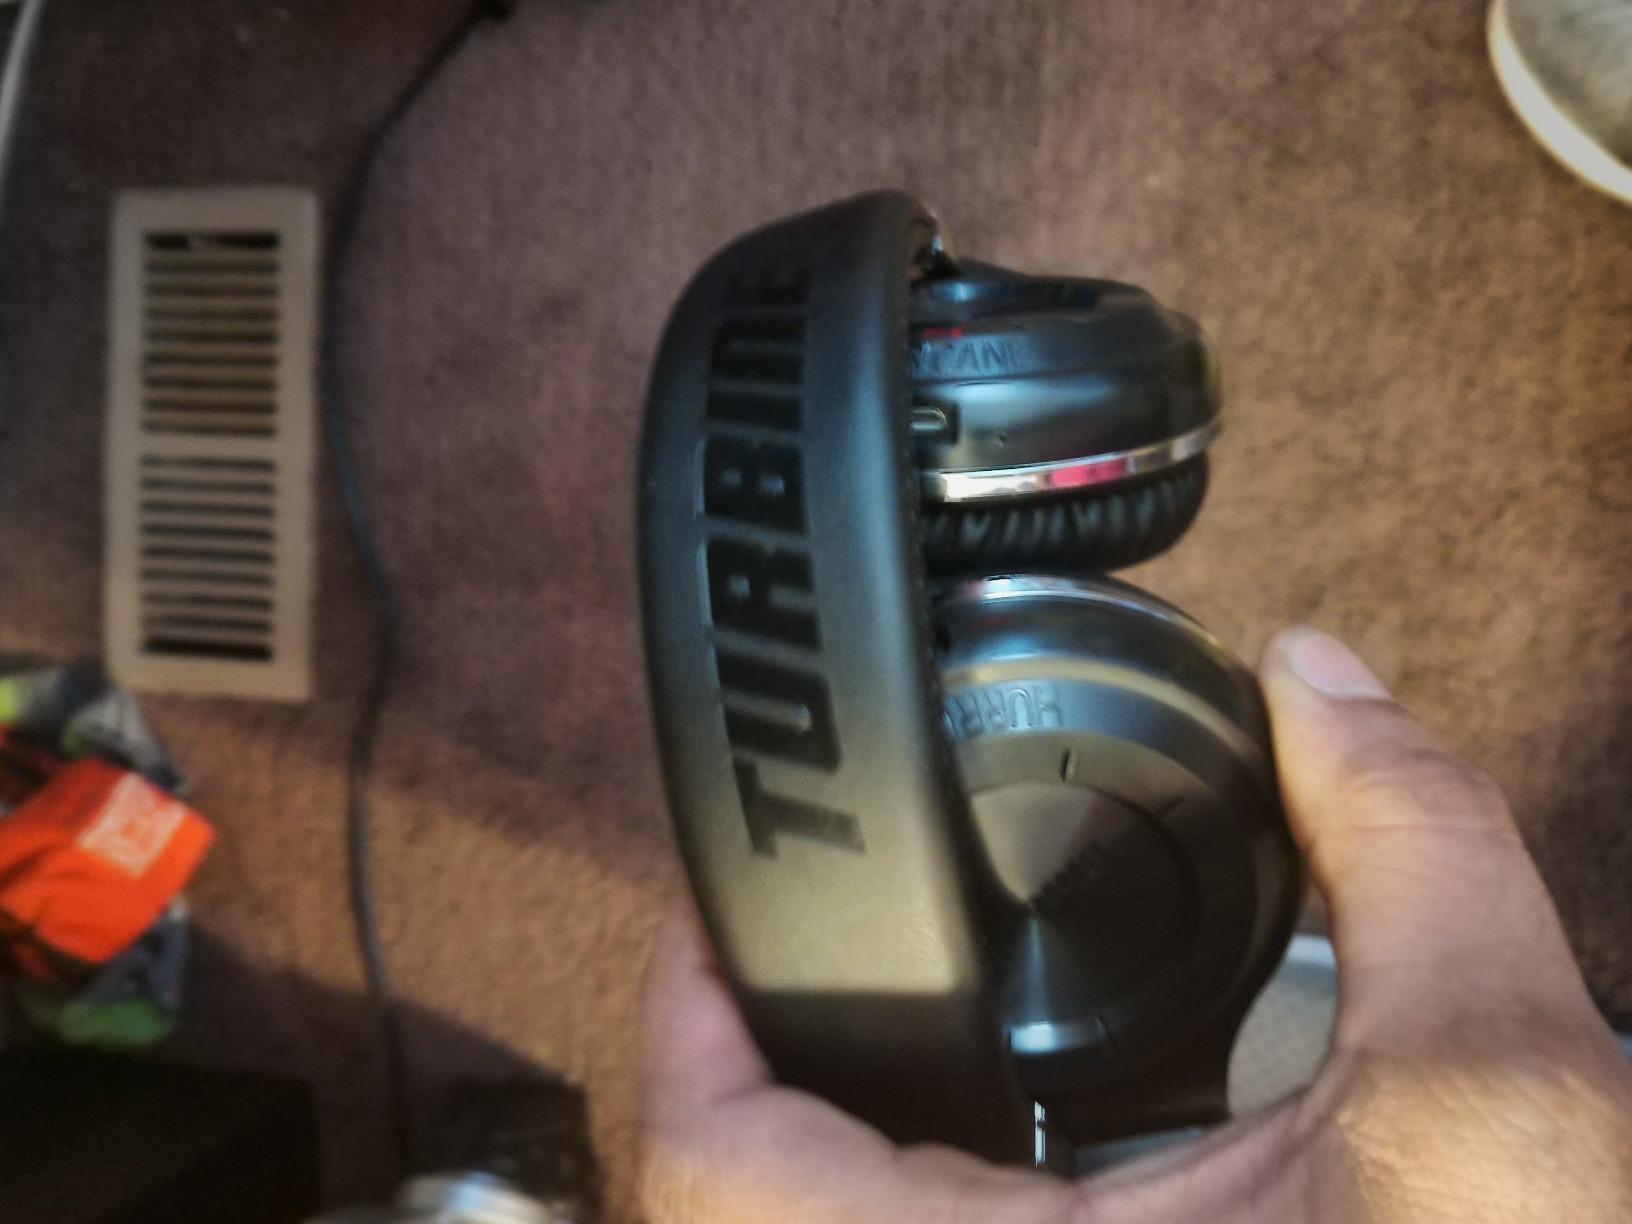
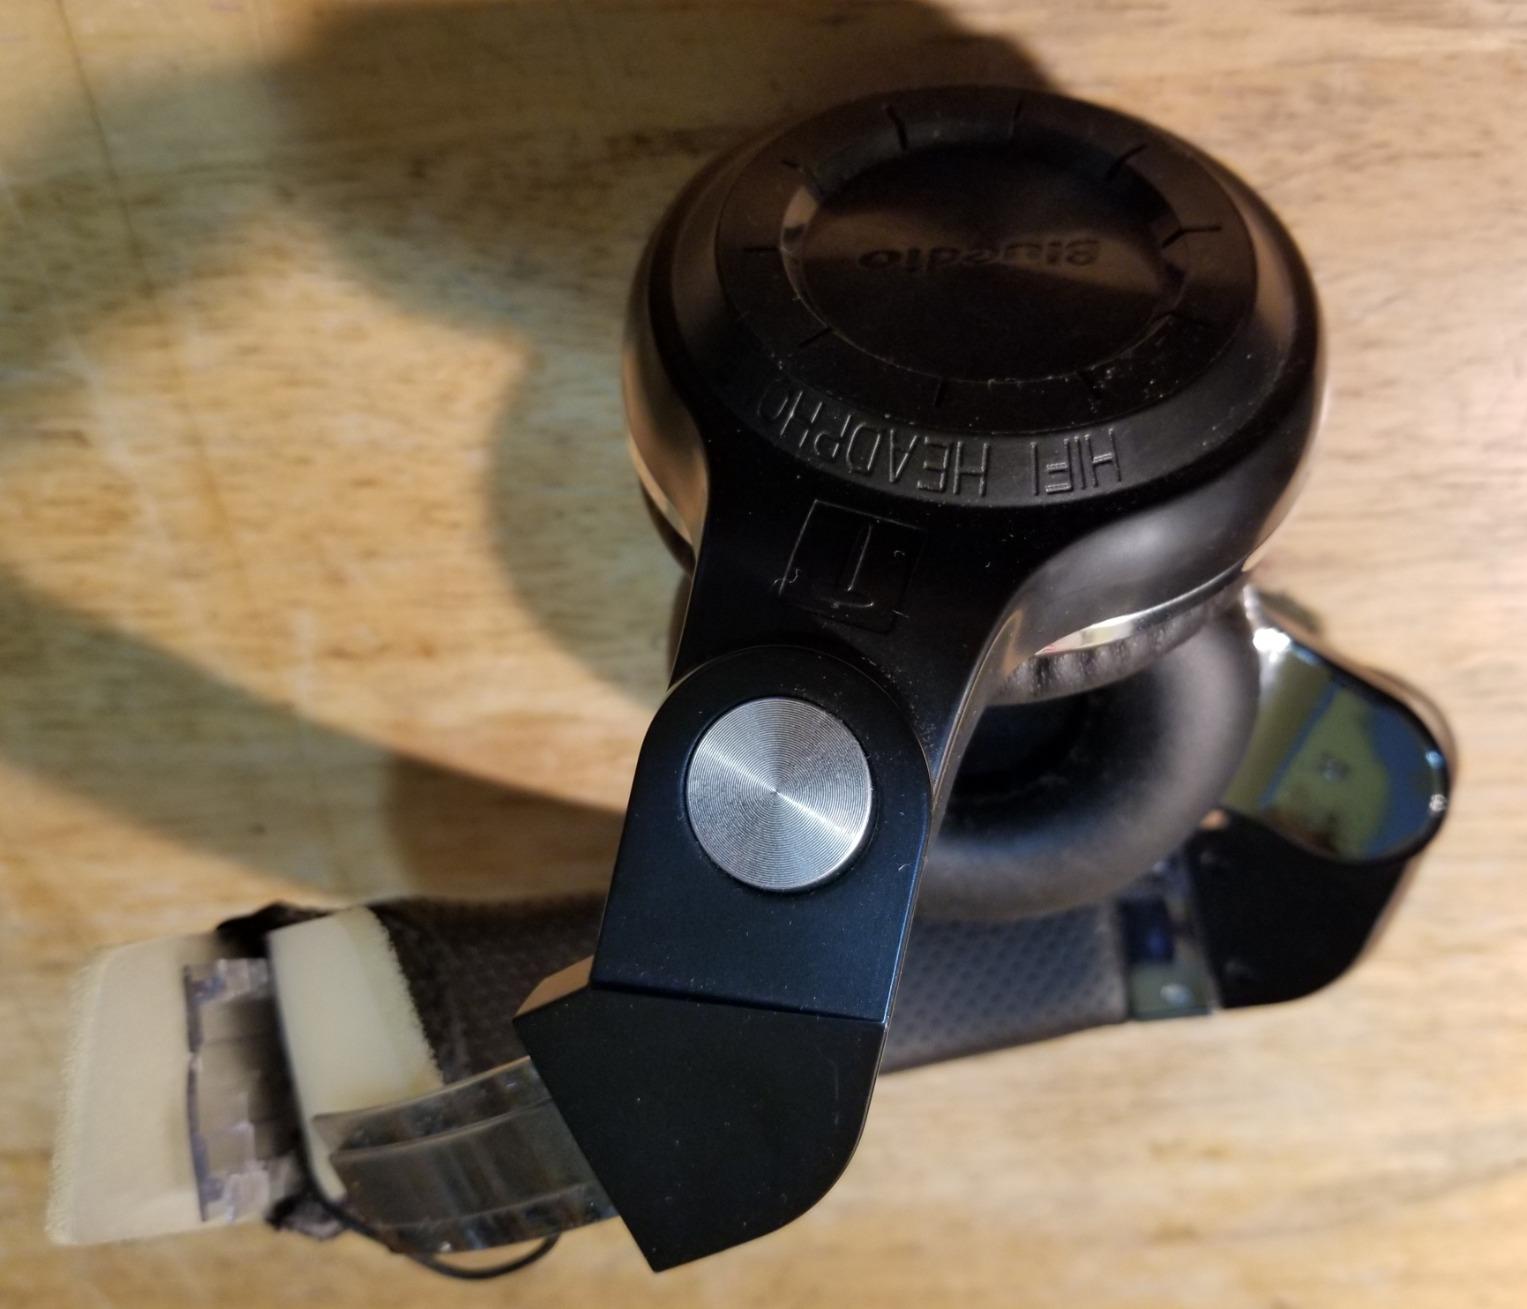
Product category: headphones
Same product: yes